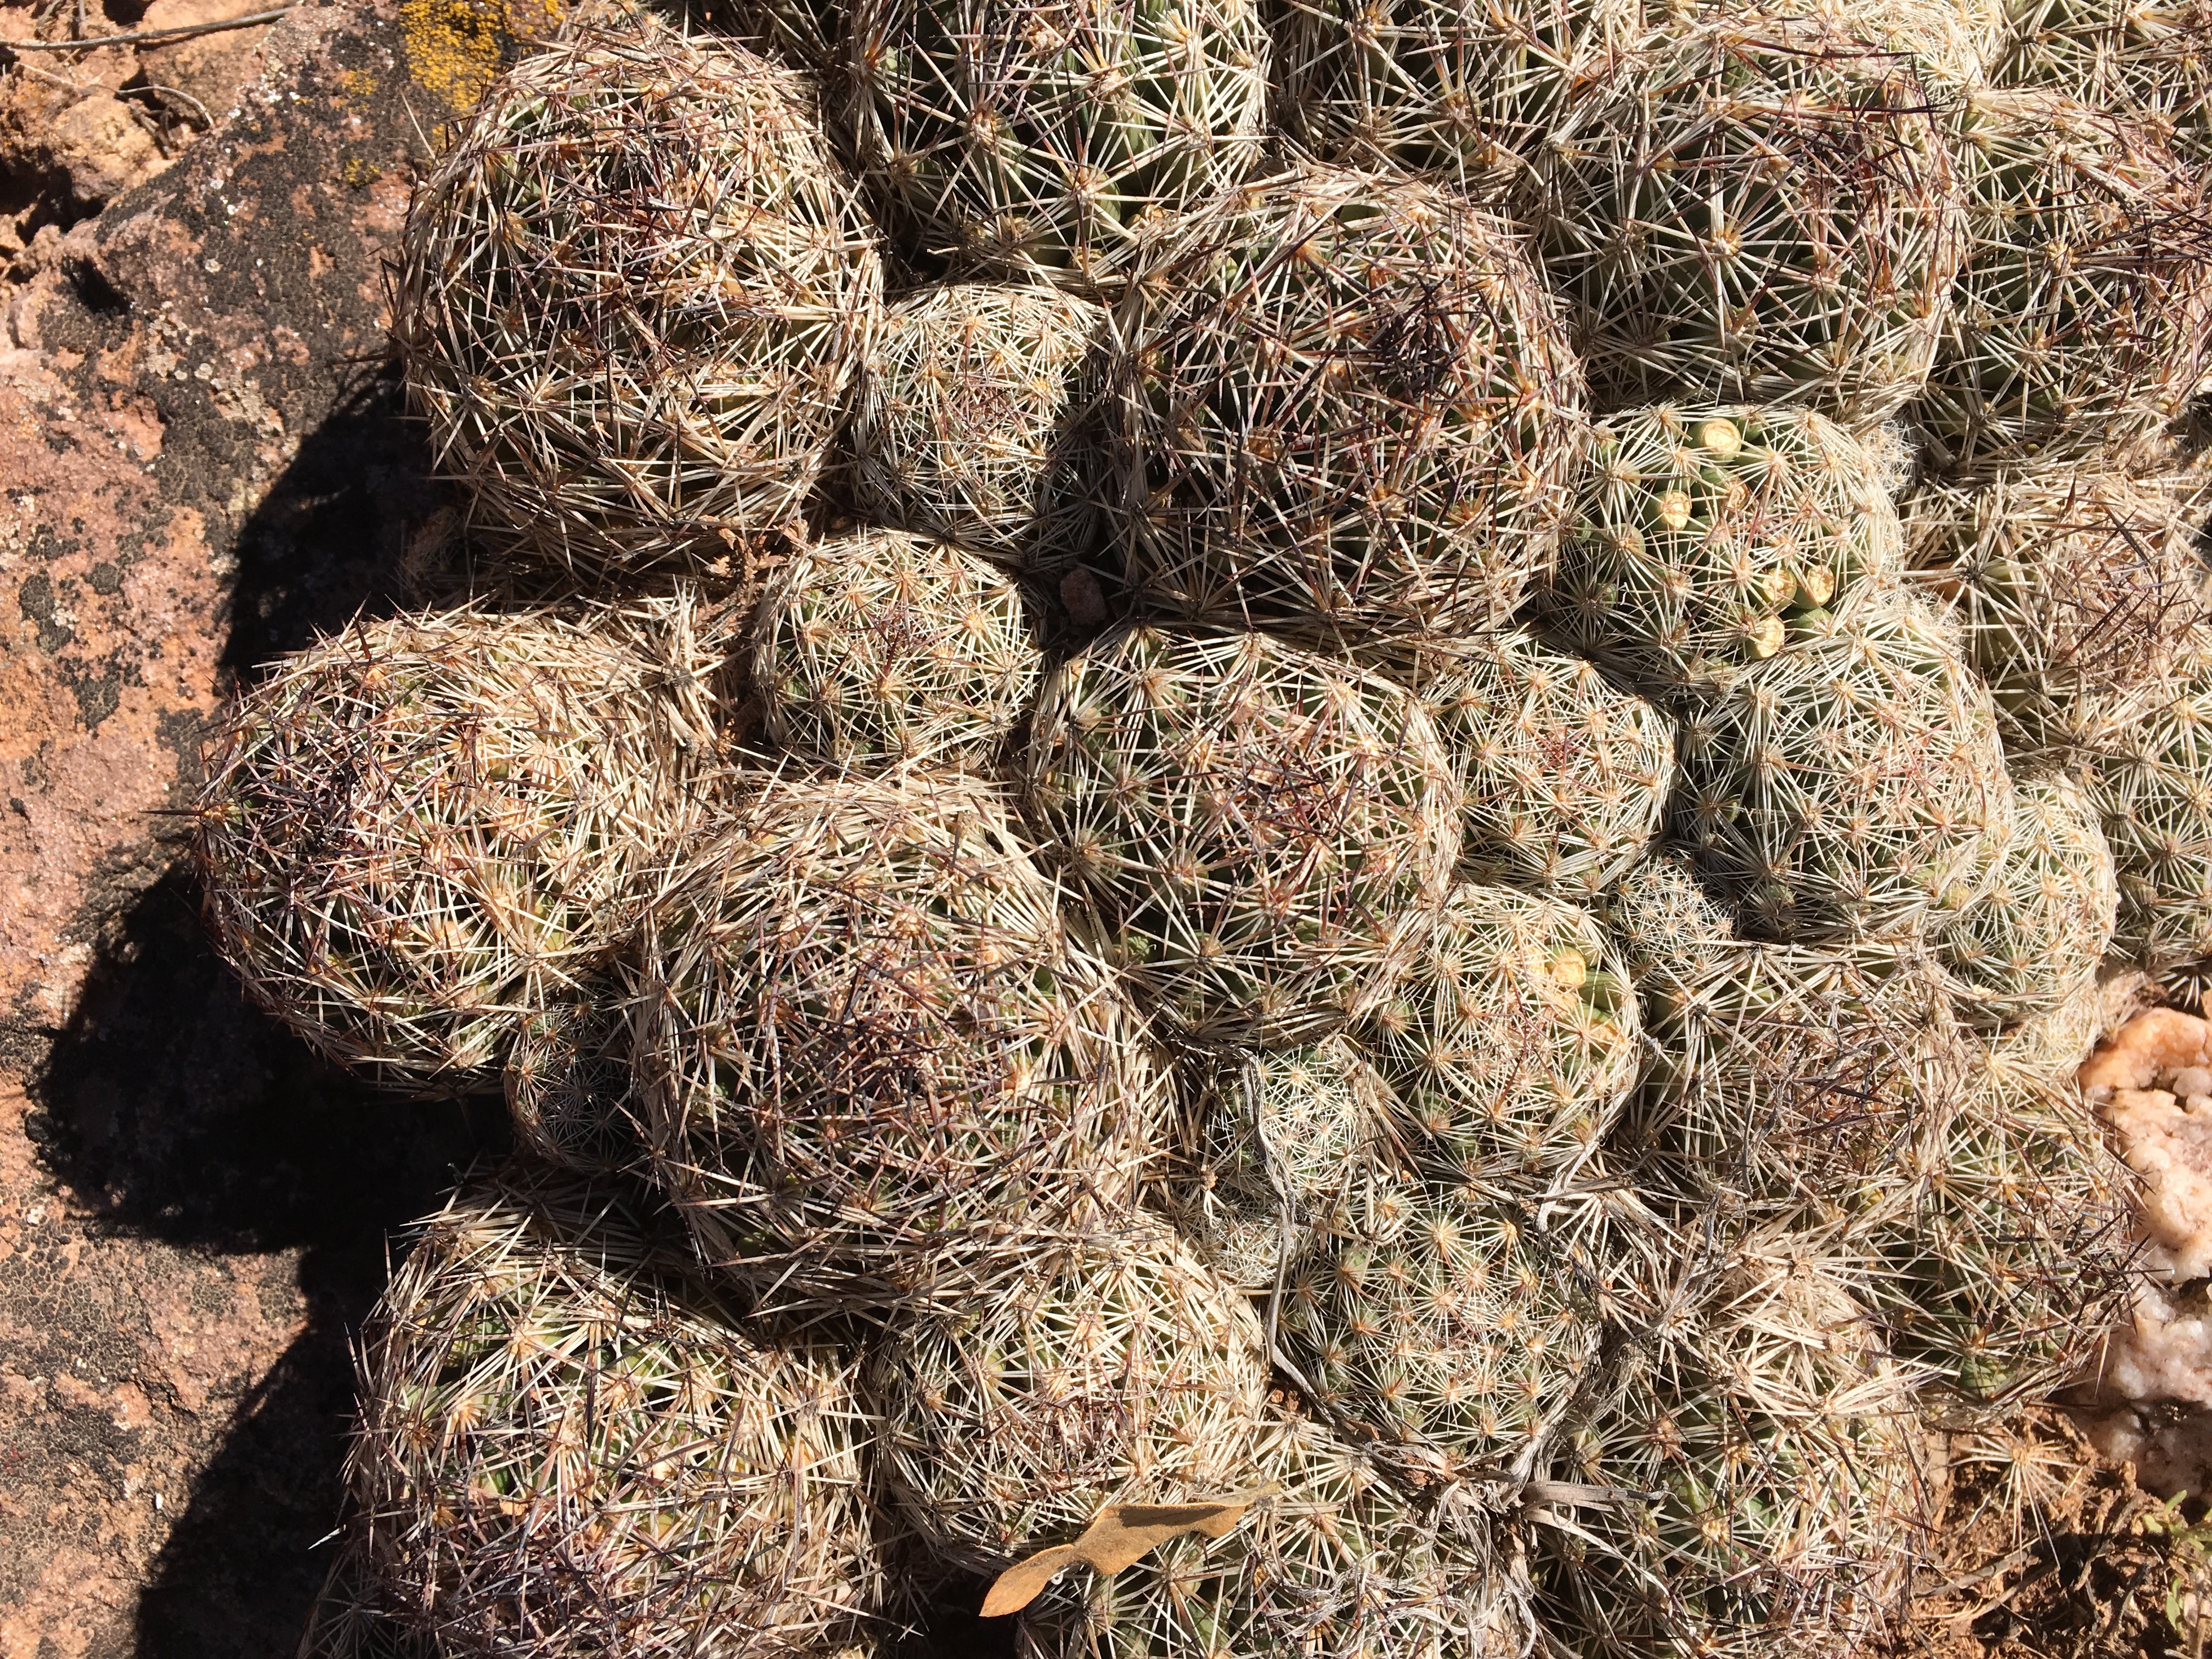
tree, cactus, plant, food, produce, soil, botany, flowering plant, prickly pear, land plant